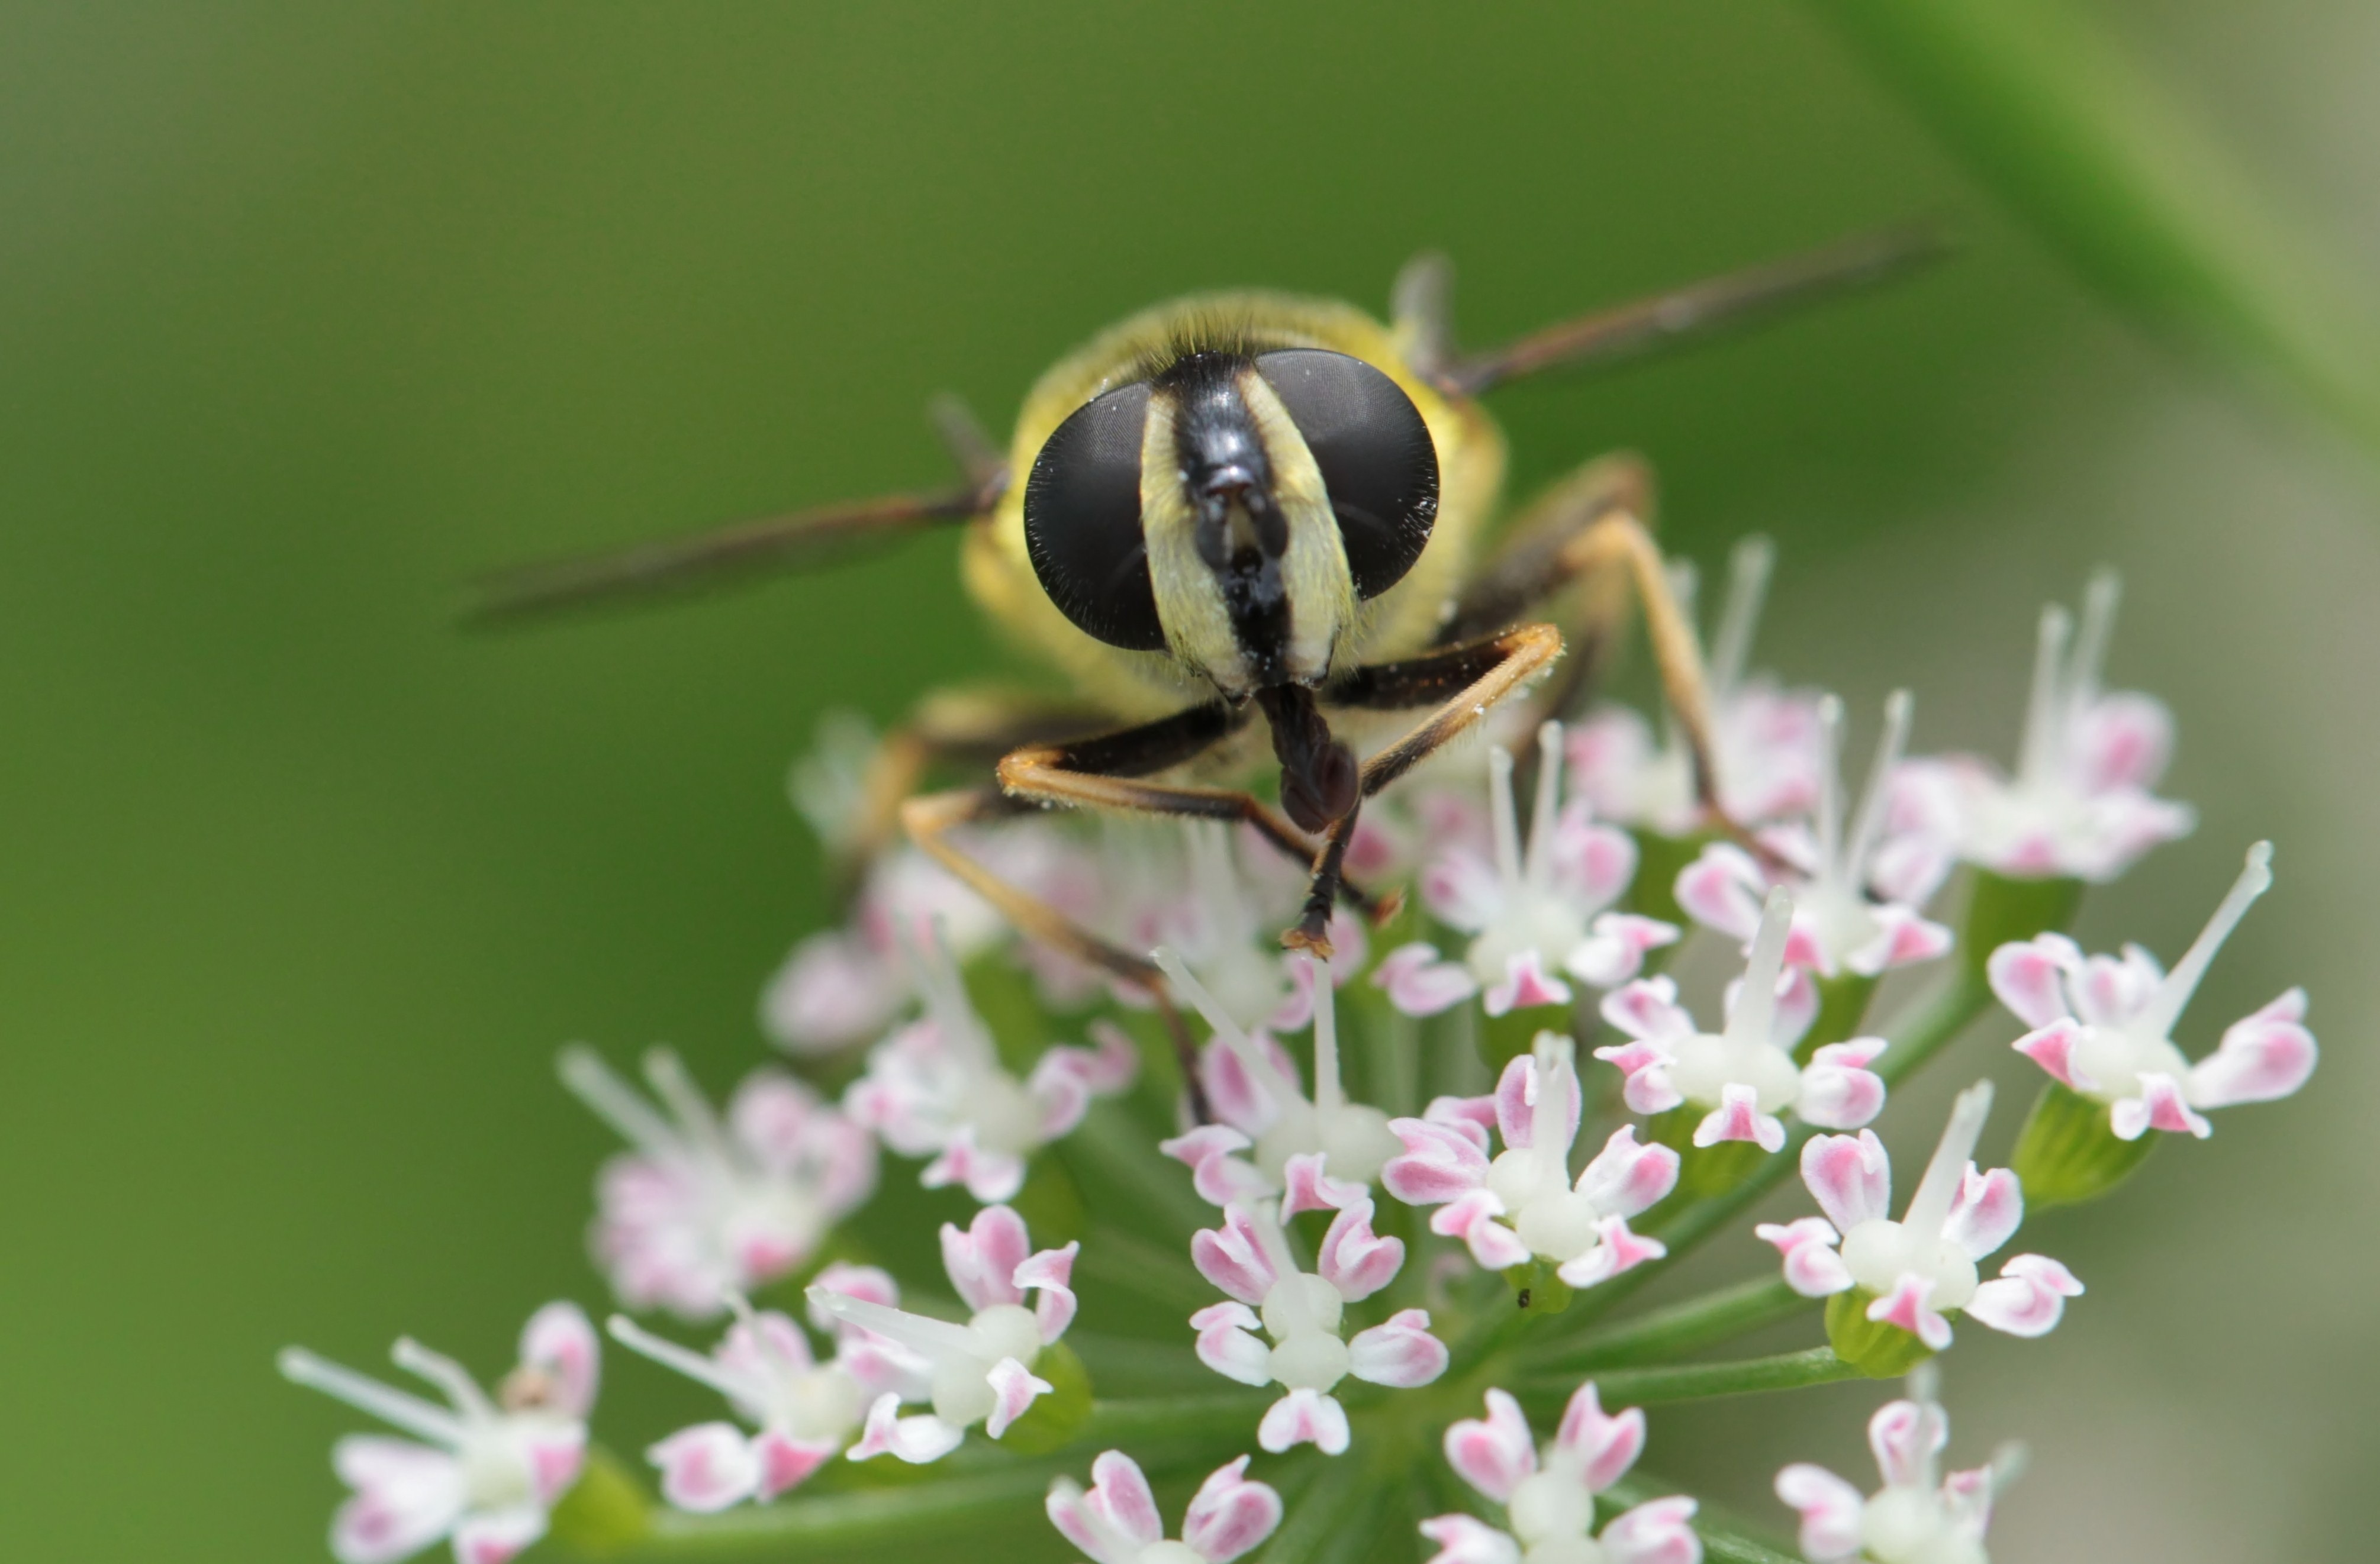
nature, blossom, plant, photography, flower, bloom, animal, fly, portrait, green, insect, macro, botany, close, flora, fauna, invertebrate, wildflower, close up, hoverfly, eyes, animals, bee, head, wasp, animal world, wildlife photography, nectar, animal portrait, macro photography, inflorescence, insect macro, honey bee, frontal, membrane winged insect, detailed tender